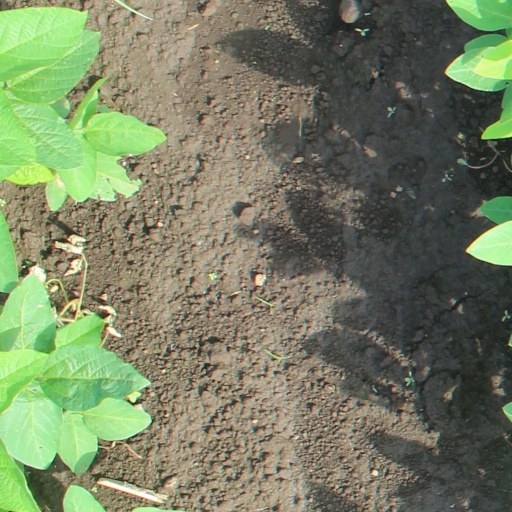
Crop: soybean